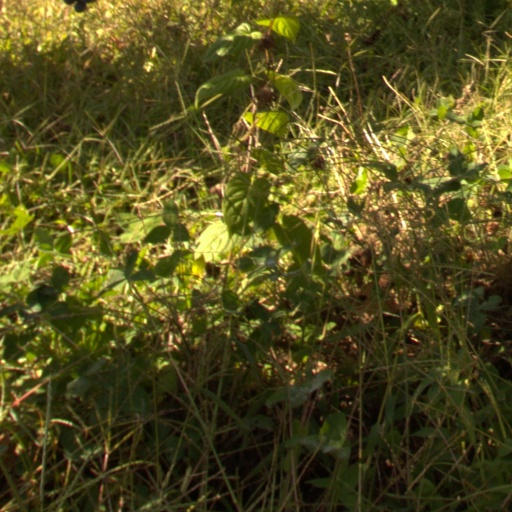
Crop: grape